North Downs Line

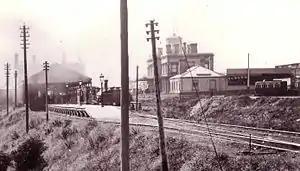
A view of stations at Reading, , with the SER station (later known as ) on the left, and the GWR station at higher level on the right

The North Downs Line is double track for the entirety of its length and has a maximum operational line speed of for passenger trains. Three sections of the line, RedhillReigate, GuildfordAldershot South Junction and WokinghamReading, are electrified using the 750 V DC third-rail system. Two sections, ReigateShalford Junction and Aldershot South JunctionWokingham, together totalling , are unelectrified. The line has a W6 loading gauge, and overnight engineering possessions of up to hours are available. In 2006, Network Rail classified the North Downs Line as "congested", but, following the construction of new infrastructure, this status was revoked in 2023.